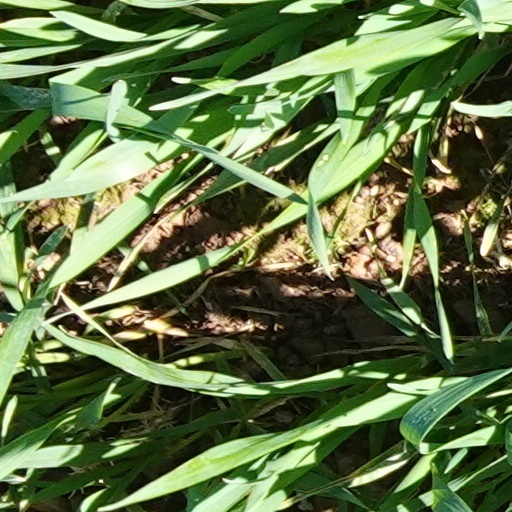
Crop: wheat